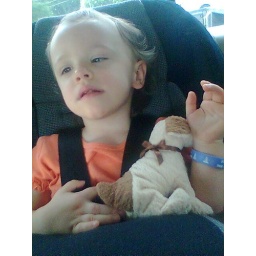
jennifer in car seat